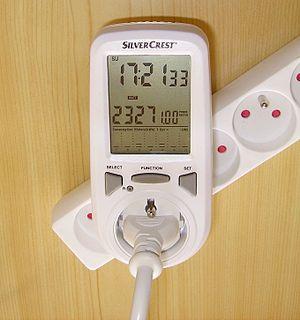
Appareil électronique de mesure de puissance et d'énergie SilverCrest modèle Z30412FR, branché dans une prise en France, représenté en utilisation et affichant 2 327 watts consommés actuellement par l'appareil (petit radiateur soufflant de 1 200/2 400 W acheté en France) branché. Le facteur de puissance de ce dernier est égal à 1,00.